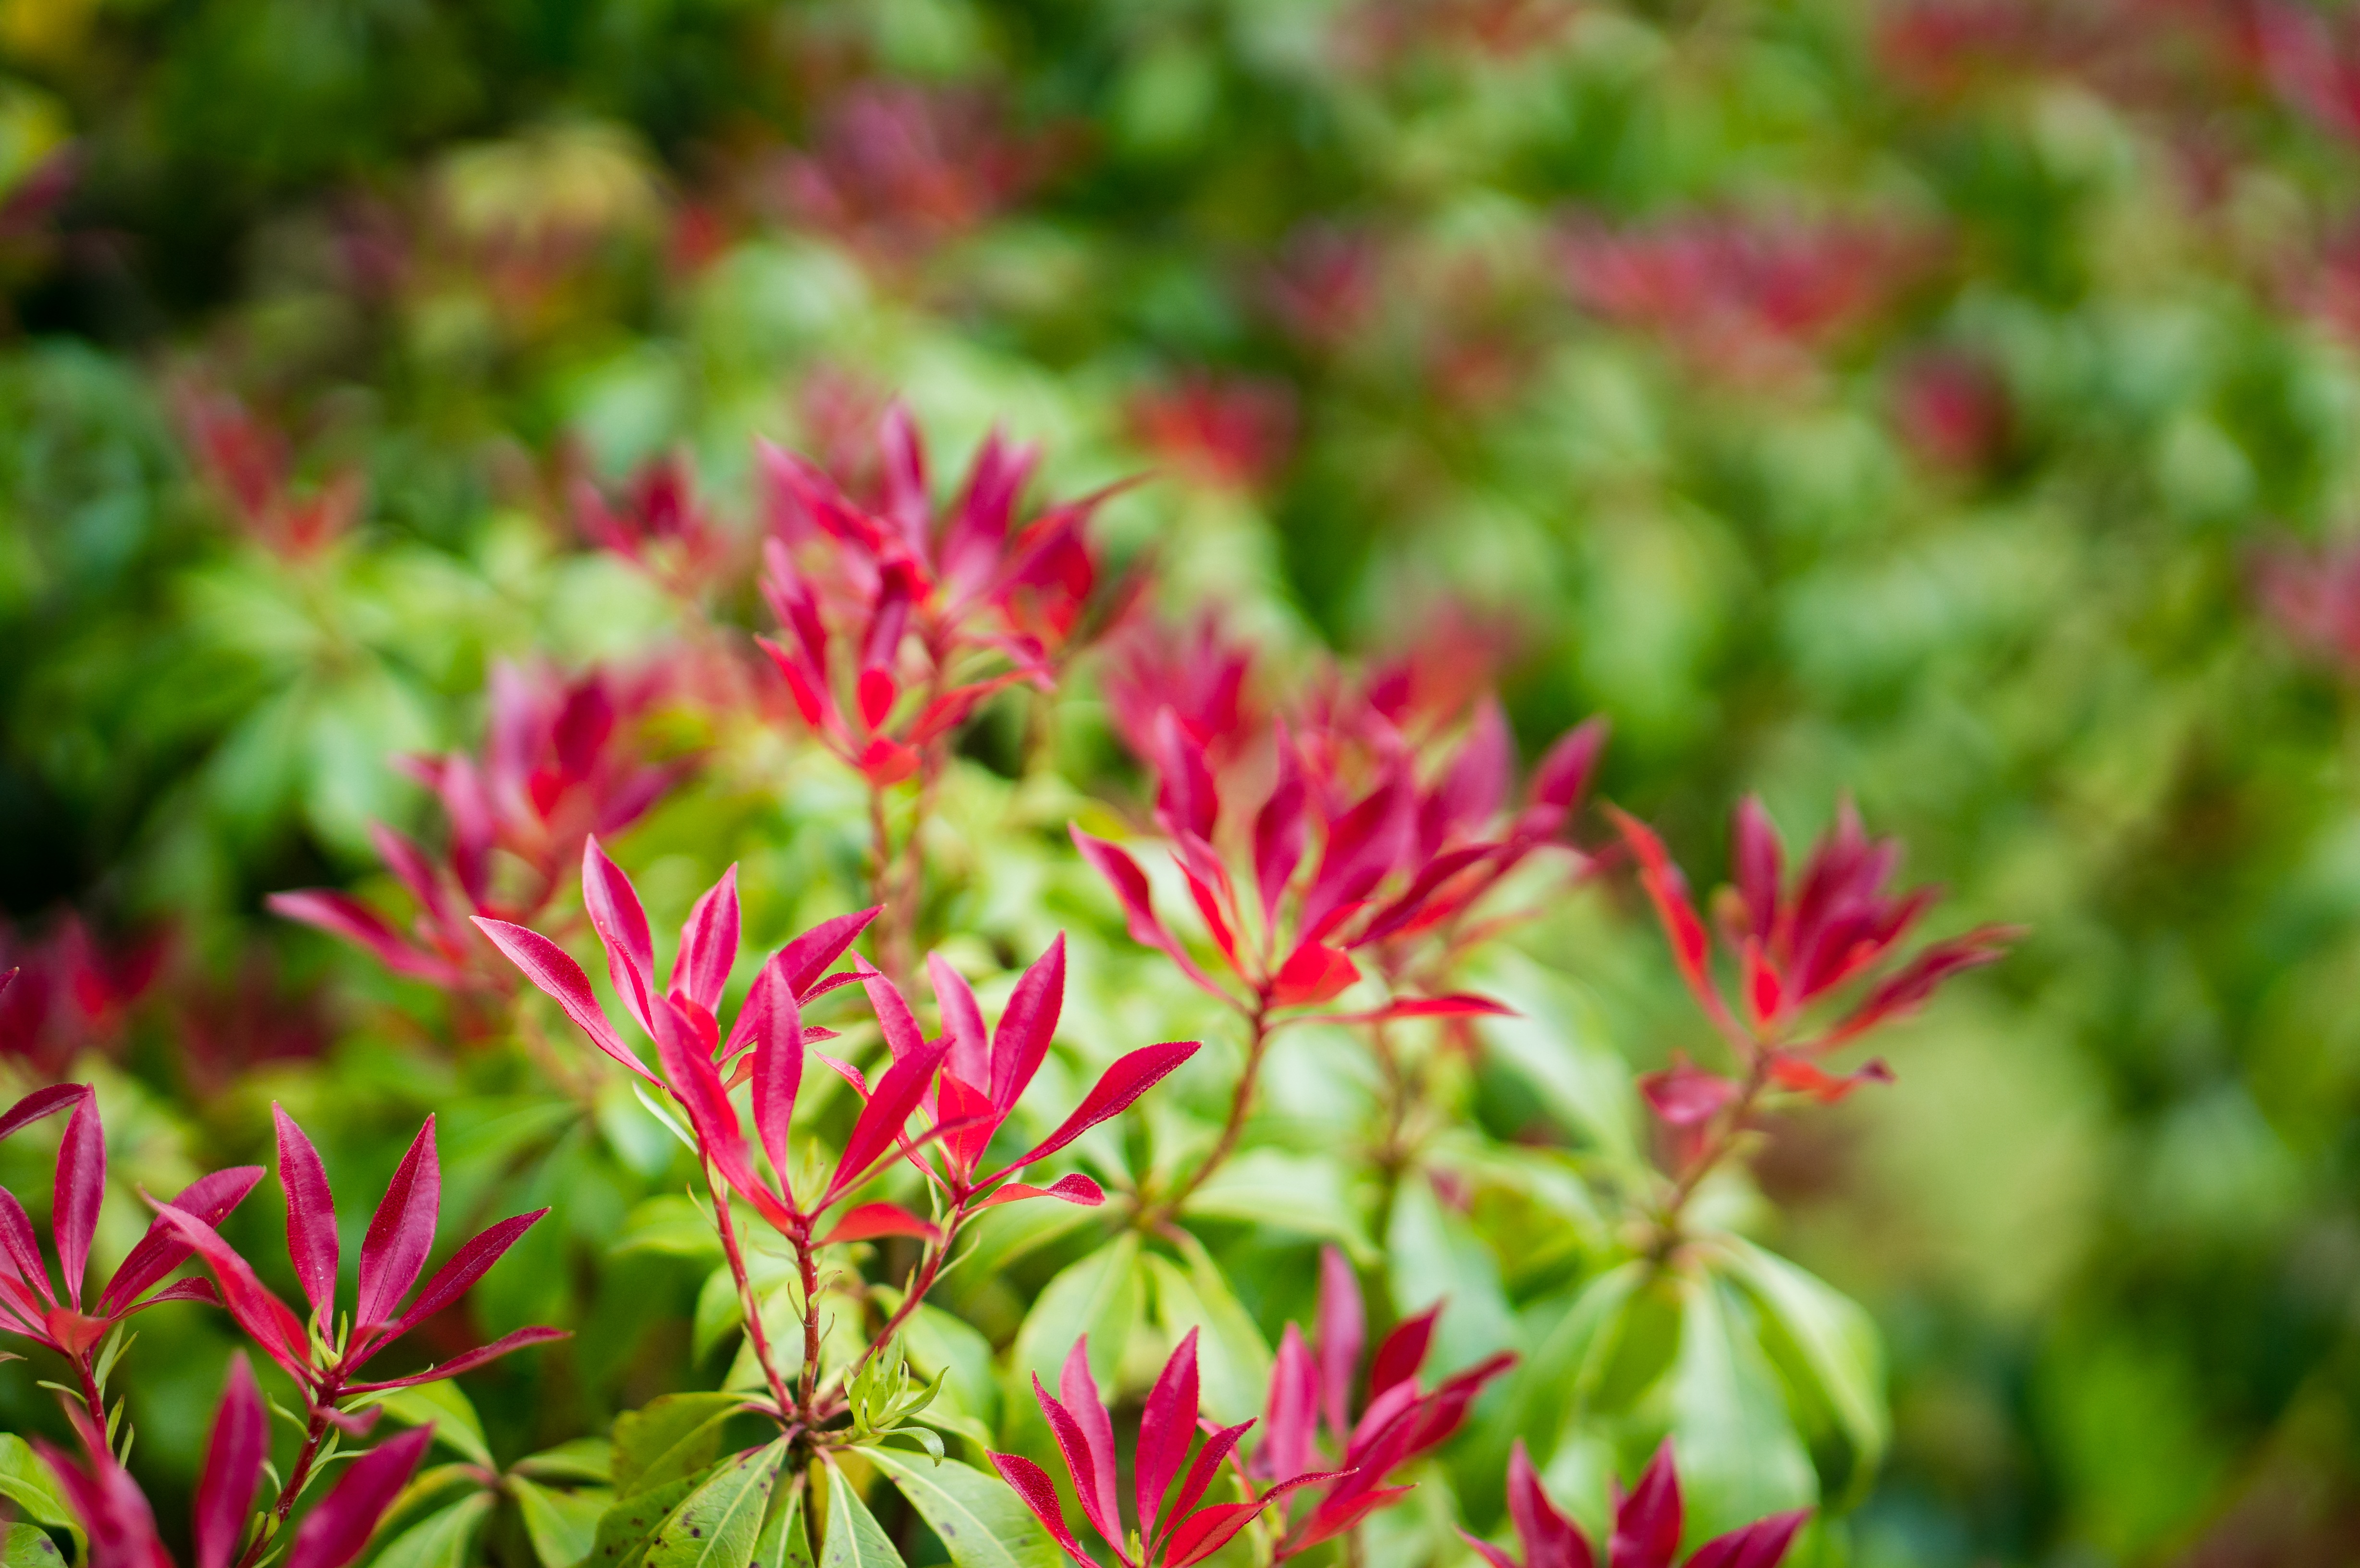
nature, grass, blossom, plant, leaf, flower, petal, red, macro, botany, flora, wildflower, leaves, shrub, macro photography, flowering plant, land plant, castilleja